Human shield

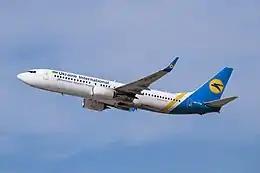
UR-PSR, the Boeing 737-800 shot down by the IRGC while operating Ukraine International Airlines Flight 752 on 8 January 2020. It has been speculated that Iran did not close its civil airspace following its attack on U.S. forces and used civilian airliners - along with their passengers and crew - as human shields in an attempt to avoid retaliatory strikes.

In the aftermath of Iran's shoot down of Ukraine International Airlines Flight 752 in January 2020, Iran and the Islamic Revolutionary Guard Corps were accused of using civilian aircraft and their passengers and crew as human shields.